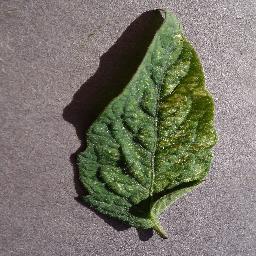
Label: Tomato___Spider_mites Two-spotted_spider_mite